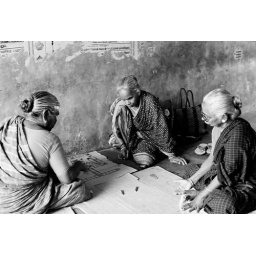
Three women playing a game outside a fish market in Pondicherry, IN